Leavenworth, Kansas

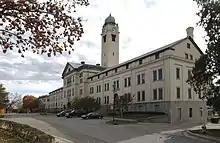
Grant Hall, the symbol of Fort Leavenworth and headquarters of the U.S. Army Combined Arms Center

Leavenworth is located in northeastern Kansas at the junction of U.S. Route 73 and Kansas Highway 92 (K-92), Leavenworth is northwest of downtown Kansas City, south-southeast of Omaha, and northeast of Wichita.